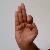
The image shows a hand gesture representing the letter 'F' in Indian Sign Language.